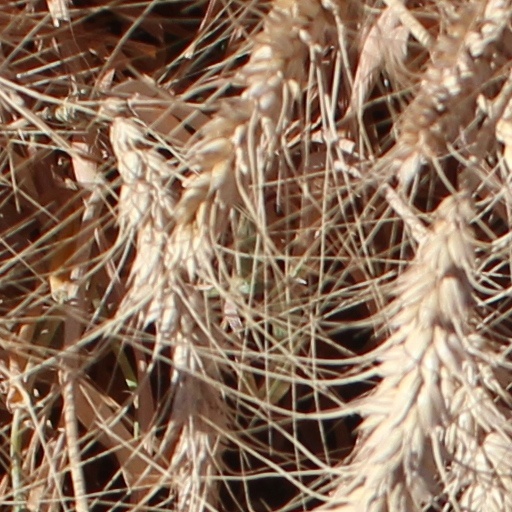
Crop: wheat